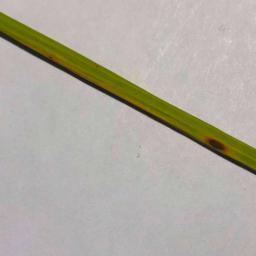
Label: Rice___Leaf_Blast